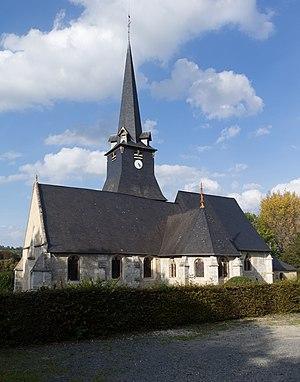
Vue sud de l'église Saint-Julien de Saint-Julien-sur-Calonne. This building is inscrit au titre des Monuments Historiques. It is indexed in the Base Mérimée, a database of architectural heritage maintained by the French Ministry of Culture,
Cette liste regroupe une partie des monuments historiques du Calvados.
Cette liste regroupe une partie des monuments historiques du Calvados.
L'église Saint-Julien de Saint-Julien-sur-Calonne est une église catholique située à Saint-Julien-sur-Calonne, en France.